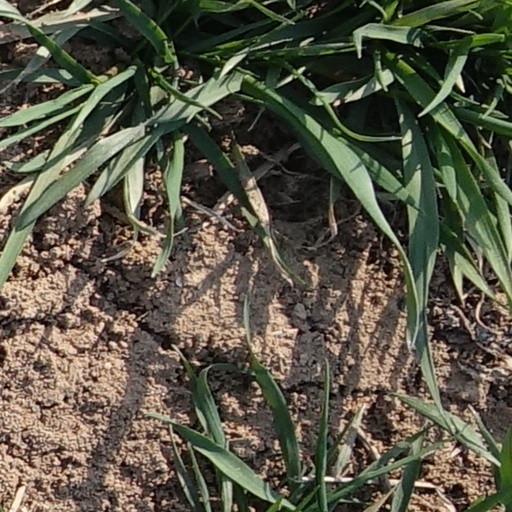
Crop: wheat